E3 Series Shinkansen

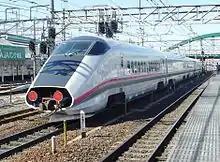
Set R20 being hauled through Omiya Station on delivery in March 2003

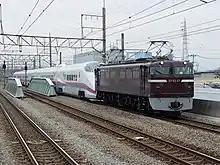
Set R24 being delivered in March 2005

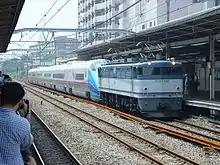
Set R25 being hauled by JNR Class EF65 through Nishi-Kokubunji Station on delivery in June 2005

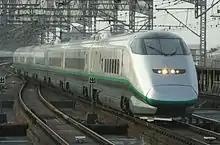
E3-1000 series set L51 on a "Tsubasa" service in April 2011

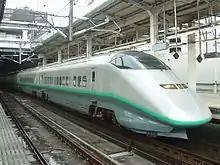
E3-1000 series set L52 on a "Tsubasa" service in July 2006

Three 7-car E3-1000 sets (numbered L51 – L53) were built between 1999 and 2005 for use on Yamagata Shinkansen "Tsubasa" services from 4 December 1999 to augment the 400 series fleet following with the extension of the line to Shinjo. From 2014, a further two sets (L54 and L55) were introduced, reformed from withdrawn Akita Shinkansen E3-0 series "R" sets, to replace the two older sets L51 and L52.